Gori, Georgia

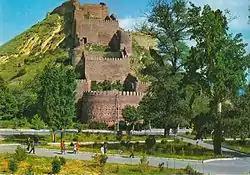
Gori Fortress on the hilltop

The territory of Gori has been populated since the early Bronze Age. According to medieval Georgian chronicles, the town of Gori was founded by King David IV (r. 1089–1125) who settled refugees from Armenia there. However, the fortress of Gori (Goris-Tsikhe) appears to have been in use already in the 7th century, and archaeological evidence indicates the existence of an urban community in Classical Antiquity. In 1299, Gori was captured by the Alan tribesmen fleeing the Mongol conquest of their original homeland in the North Caucasus. The Georgian king George V recovered the town in 1320, pushing the Alans back over the Caucasus Mountains.